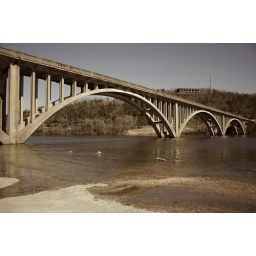
bridge over tepid water